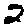
Label: 2